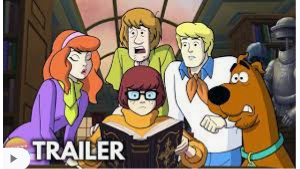
Portrait style: Cartoon Portrait